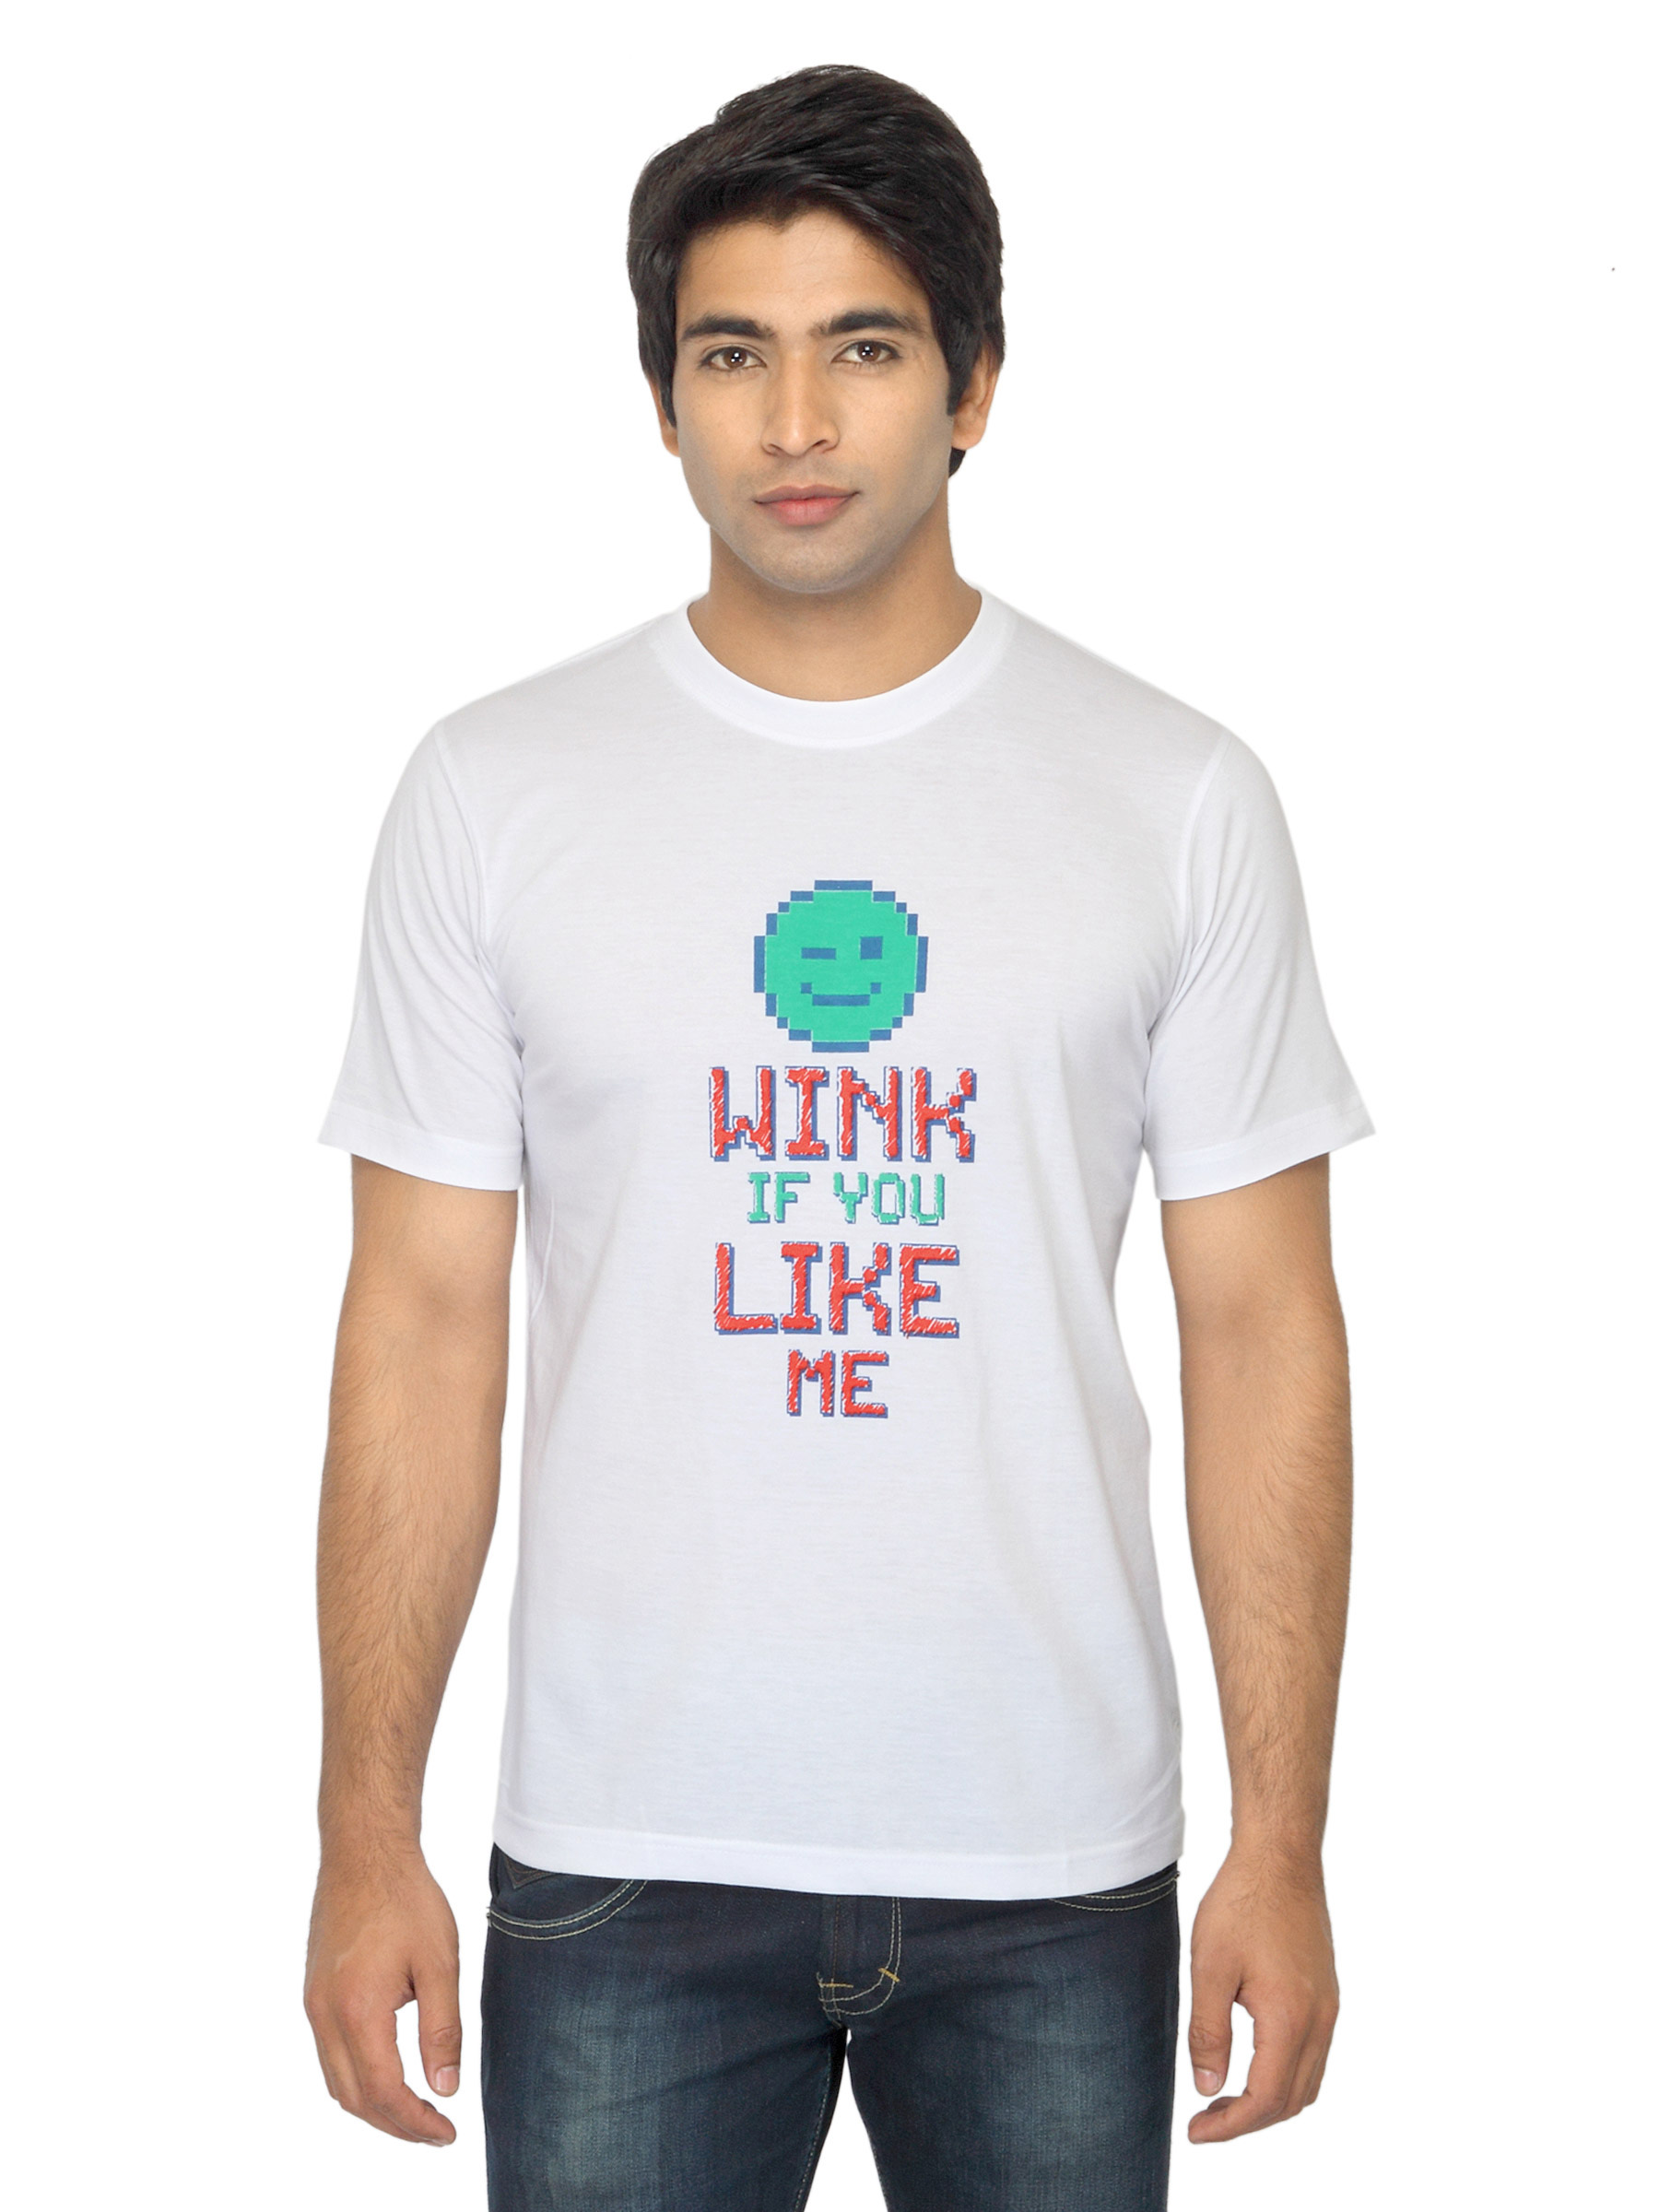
Mark Taylor Men Printed White T-shirt
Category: Apparel / Topwear / Tshirts
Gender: Men
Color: White
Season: Summer 2012
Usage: Casual